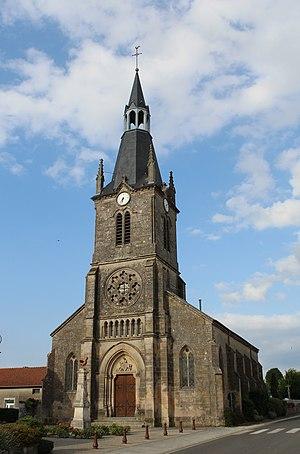
L'église.
Marbéville est une commune française située dans le département de la Haute-Marne, en région Grand Est.